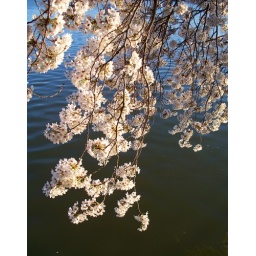
blossoms drape over the edge of the water